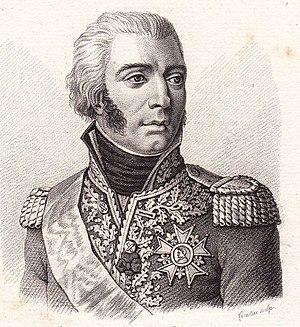
Jean-Baptiste Bessières, duc d'Istrie, né le 6 août 1768 à Prayssac dans le Lot en Quercy et mort au combat le 1er mai 1813 à Weißenfels), est un maréchal d'Empire. Portrait lithographié exécuté par Forestier en 1821.
Jean-Baptiste Bessières, duc d'Istrie, né le 6 août 1768 à Prayssac dans le Quercy et mort au combat le 1ᵉʳ mai 1813 à Weißenfels, dans le royaume de Saxe, est un militaire français, élevé à la dignité de maréchal d'Empire par Napoléon en 1804.